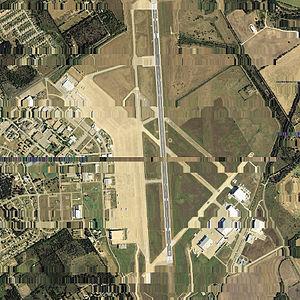
La James Connally Air Force Base est une ancienne base aérienne de l'United States Air Force située à Waco au Texas.